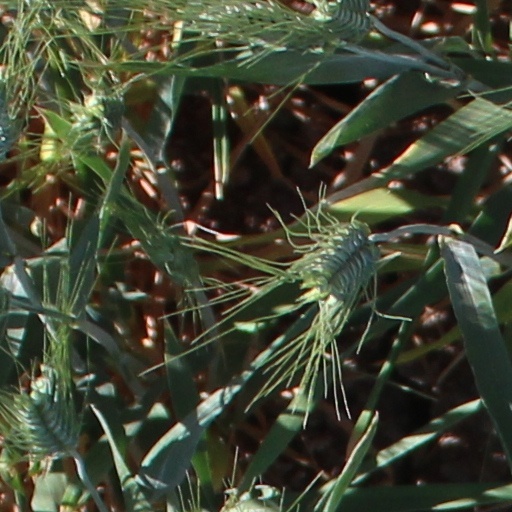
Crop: wheat